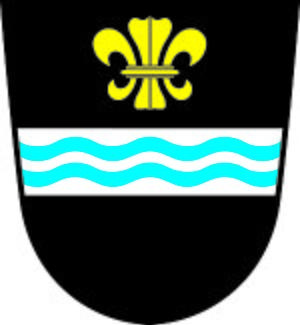
Ecusson Planfayon (Plaffeien)
Planfayon est une localité et une commune suisse du canton de Fribourg, située dans le district de la Singine.